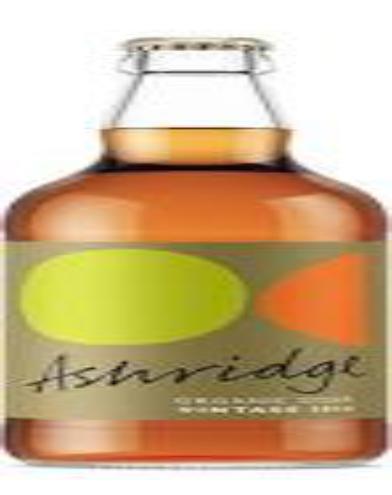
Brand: Ashridge Cider
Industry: Food